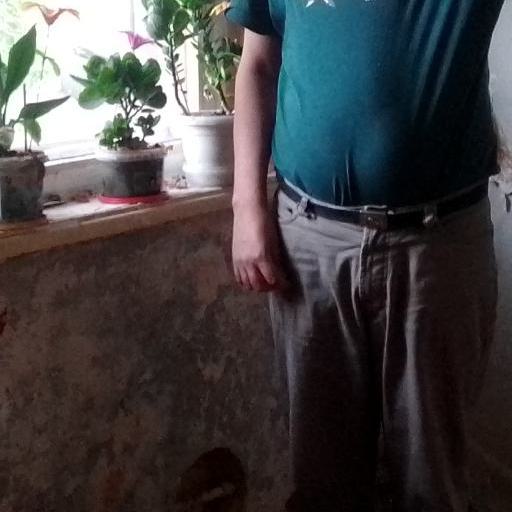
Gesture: no_gesture